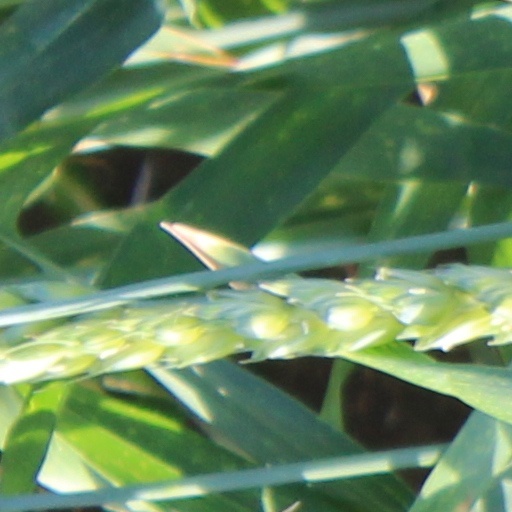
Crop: wheat